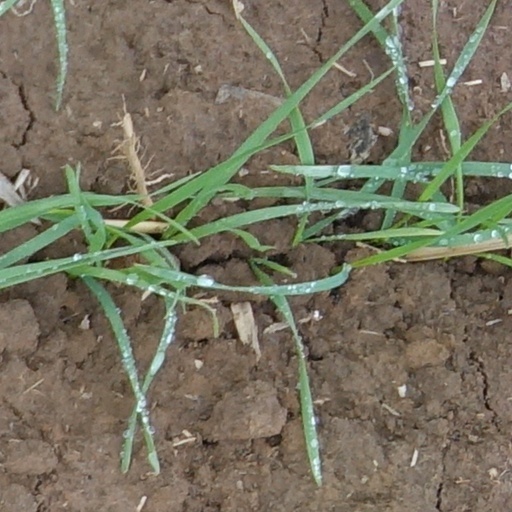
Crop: wheat